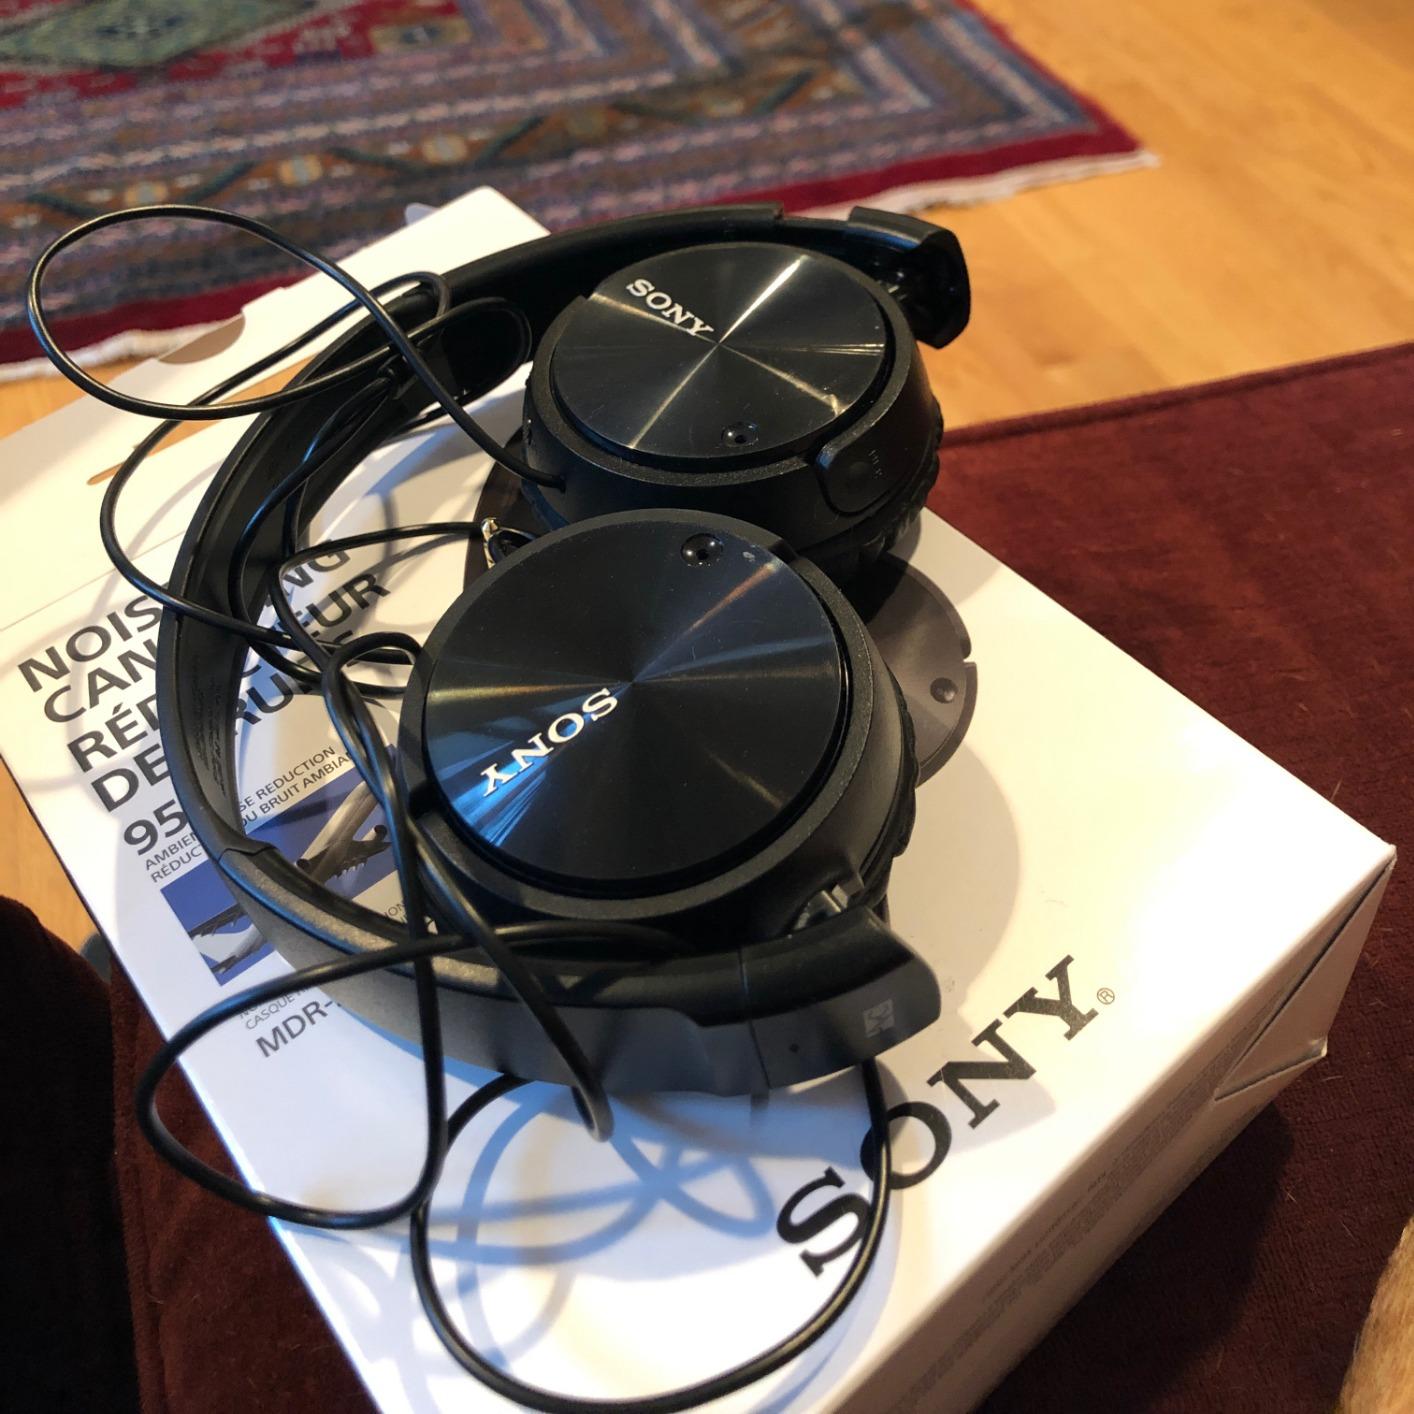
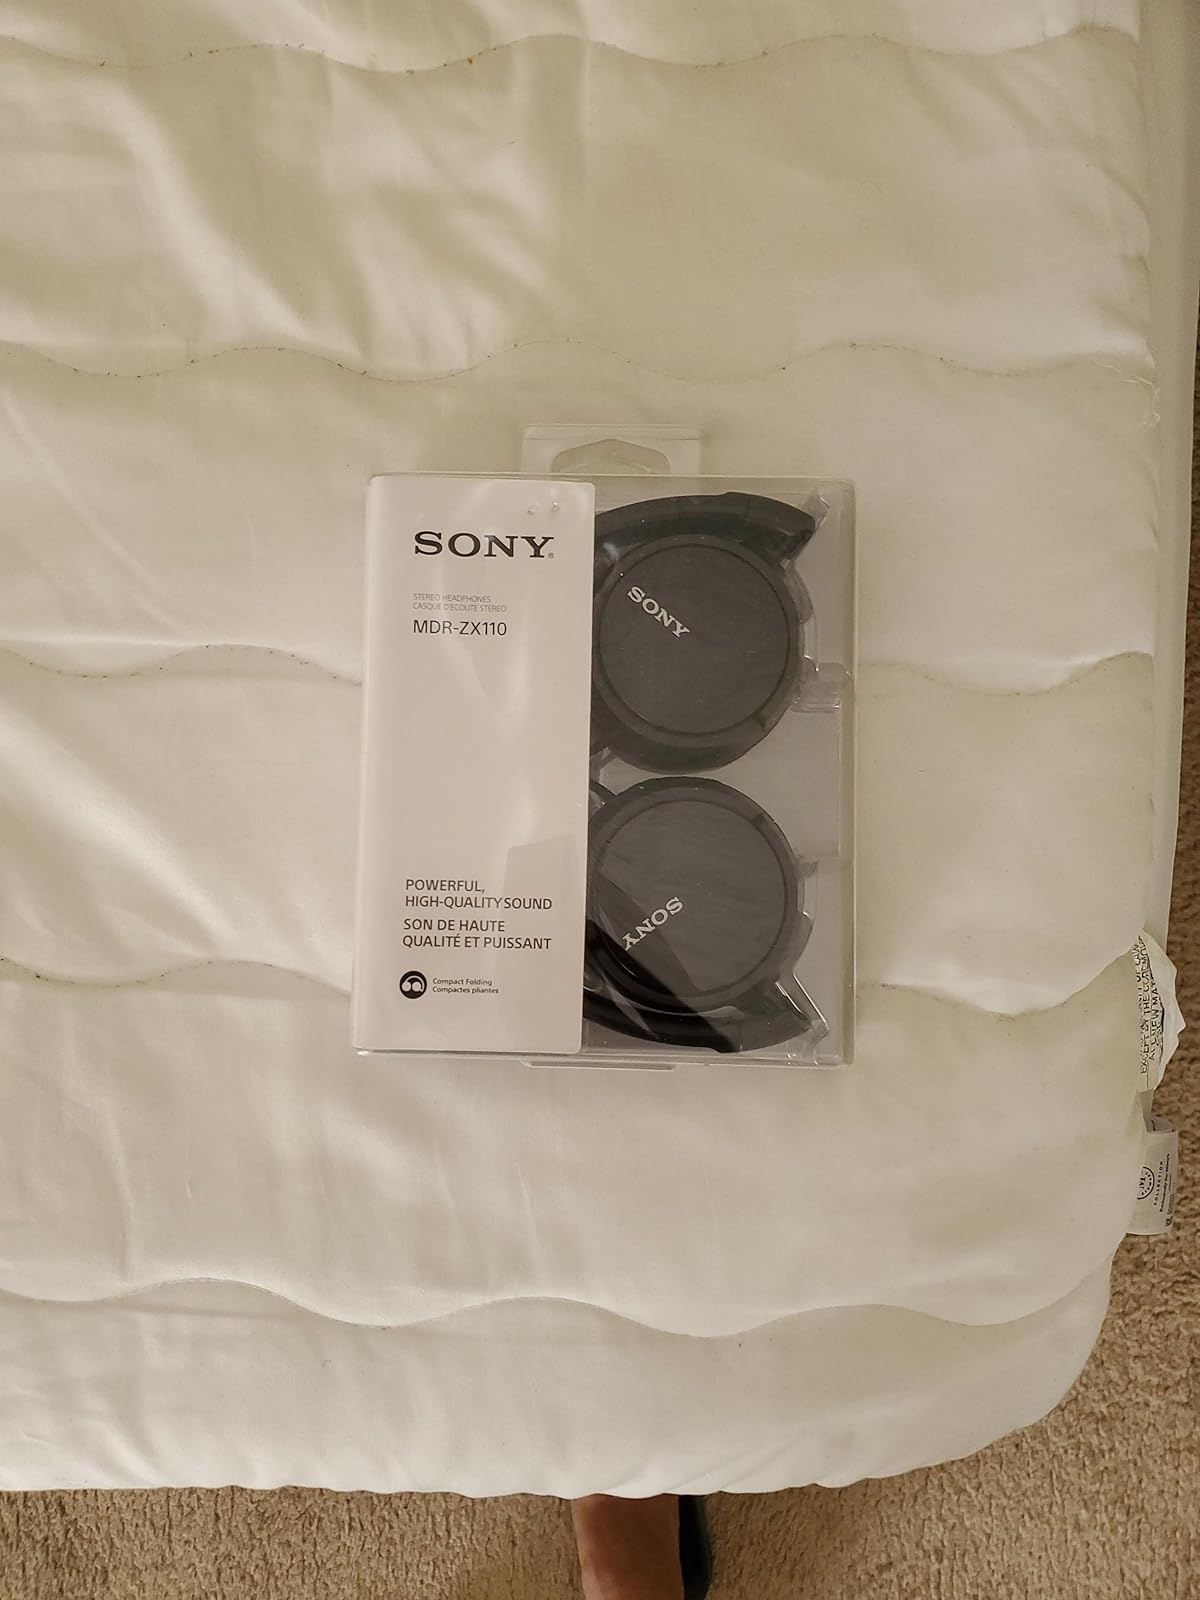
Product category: headphones
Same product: yes